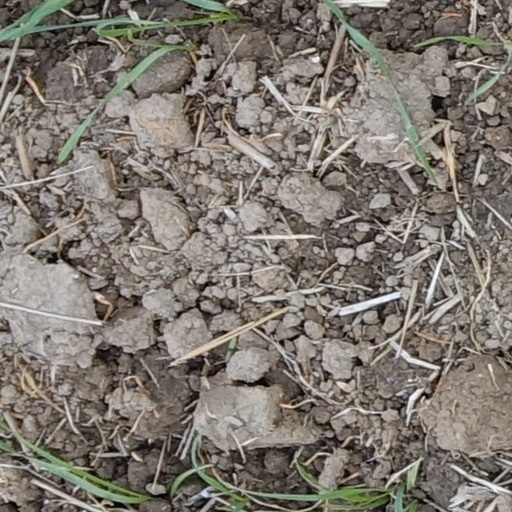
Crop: wheat